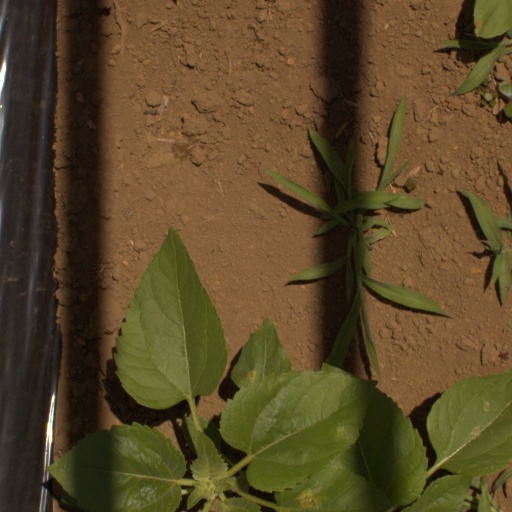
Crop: Jerusalem artichoke